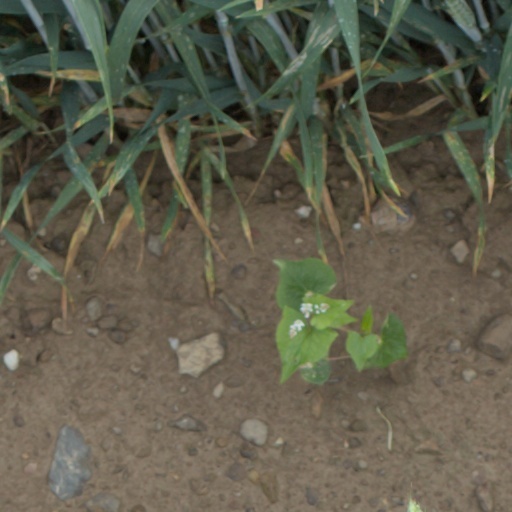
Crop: wheat